Geography of Somerset

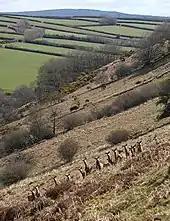
Deer in Exmoor National Park

The Gordano Valley west of the Port of Bristol stretches past the coastal towns of Portishead and Clevedon. It has been designated as a national nature reserve, and much of it may be observed by travellers on the south bound M5 motorway. The Chew Valley is another managed water way and woodland in the same area. The Avon Valley to the East of Bristol continues to Bath and beyond towards Wiltshire. The western end of the Mendip Hills has, since 1972, been designated an Area of Outstanding Natural Beauty (AONB) under the National Parks and Access to the Countryside Act 1949. The Blackdown Hills were designated an AONB in 1991, and the Quantock Hills have held the status since 1956, the first such designation in England under the Act.